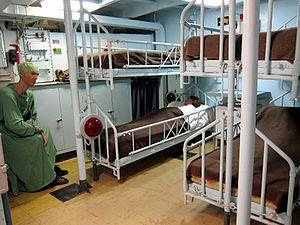
L'infirmerie du Maillé-Brézé à Nantes.
Une infirmerie est un endroit où sont dispensés des soins pratiqués par des infirmiers ou des infirmières.